Max Nordau

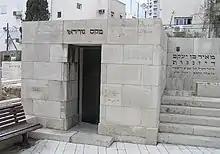
Tomb of Nordau, Tel Aviv

In 1926 Nordau's remains were moved to Tel Aviv's Trumpeldor Cemetery. A major Tel Aviv street is named .